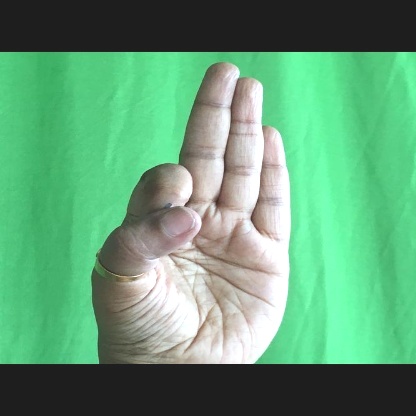
Mudra: Aralam